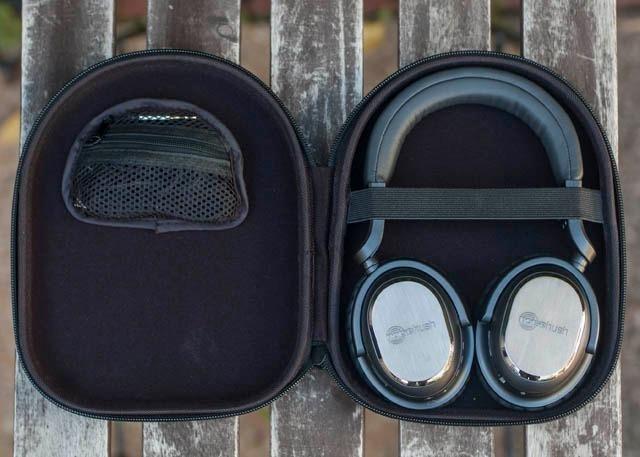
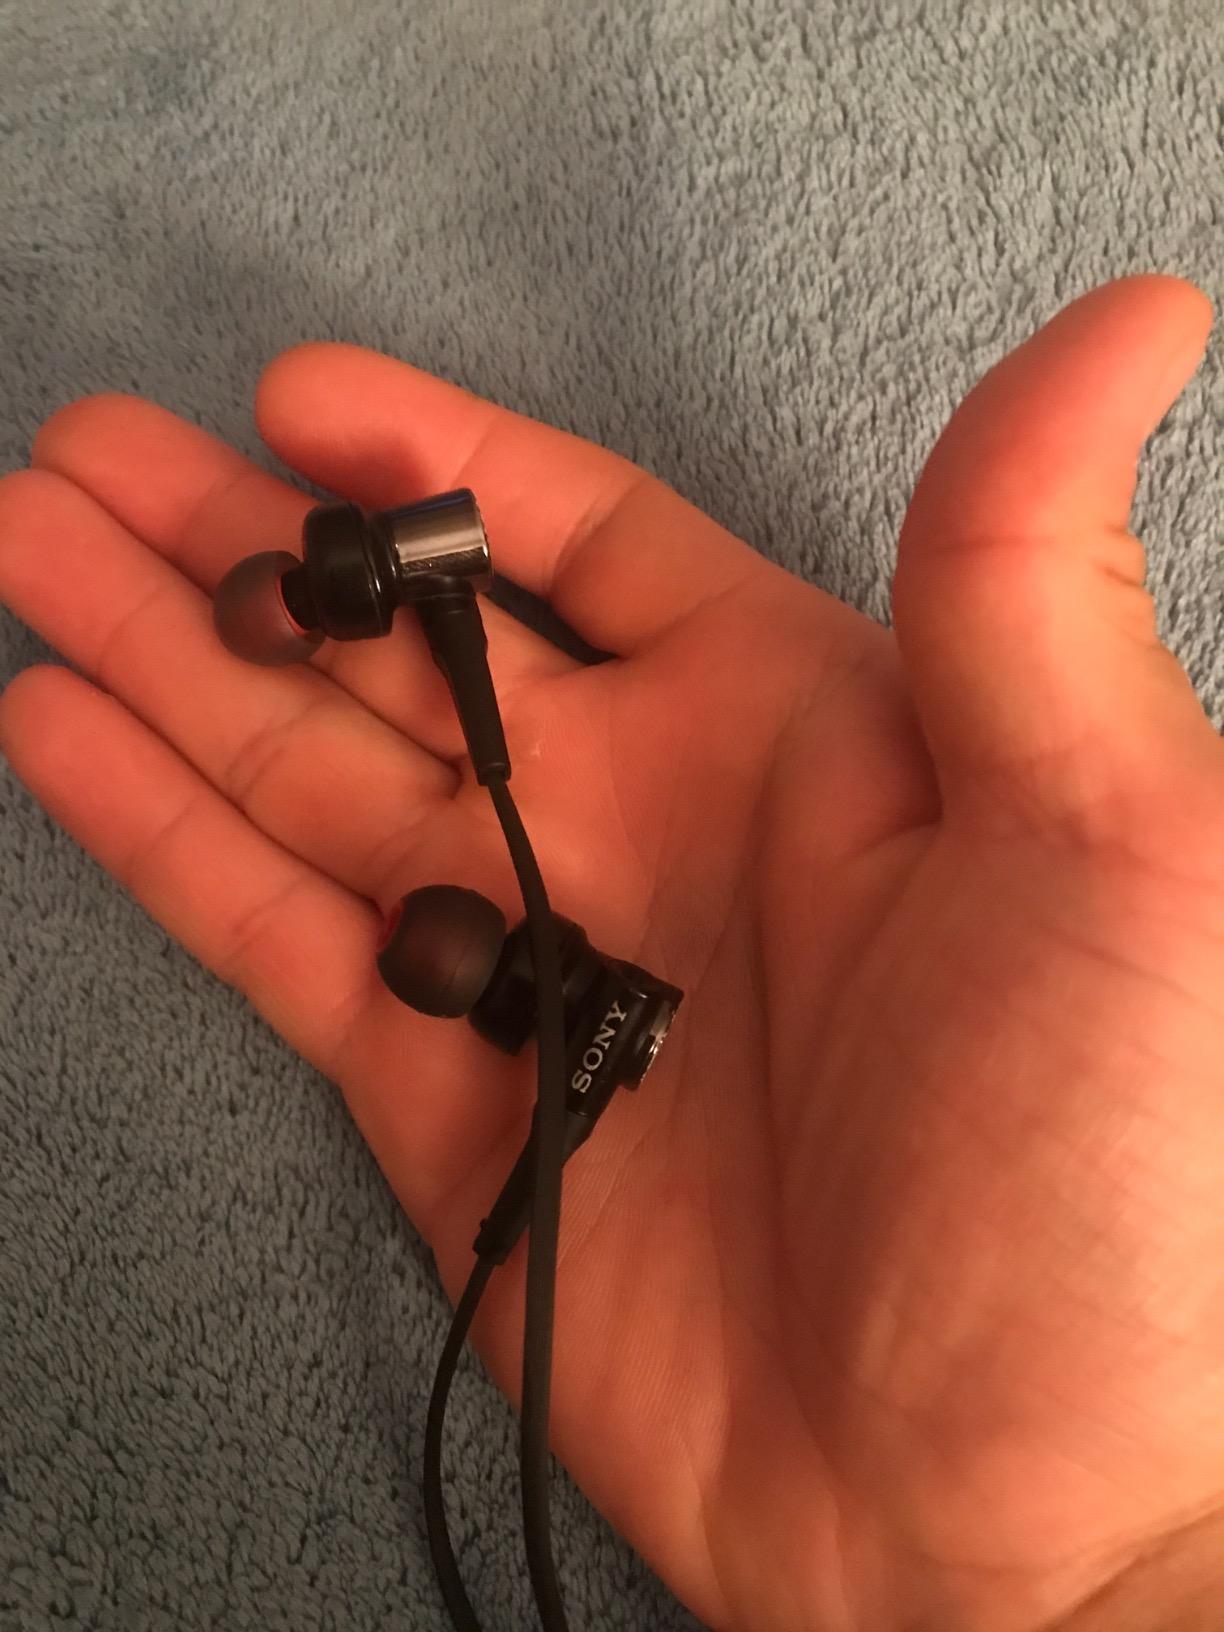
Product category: headphones
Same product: no